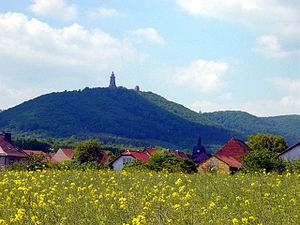
Naturparker i Tyskland / Naturparker
Naturparker i Tyskland er en liste over de 104 naturparker der er er oprettet i henhold til § 27 i Bundesnaturschutzgesetz. De omfatter omkring 25% af Tysklands areal.